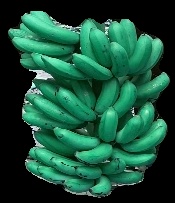
Variety: rasbale
Grade: grade1